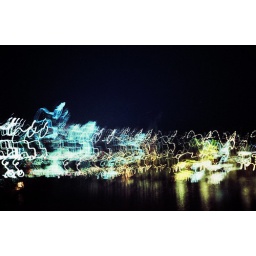
Xa2 cross processed: Amstel by night, from moving bike